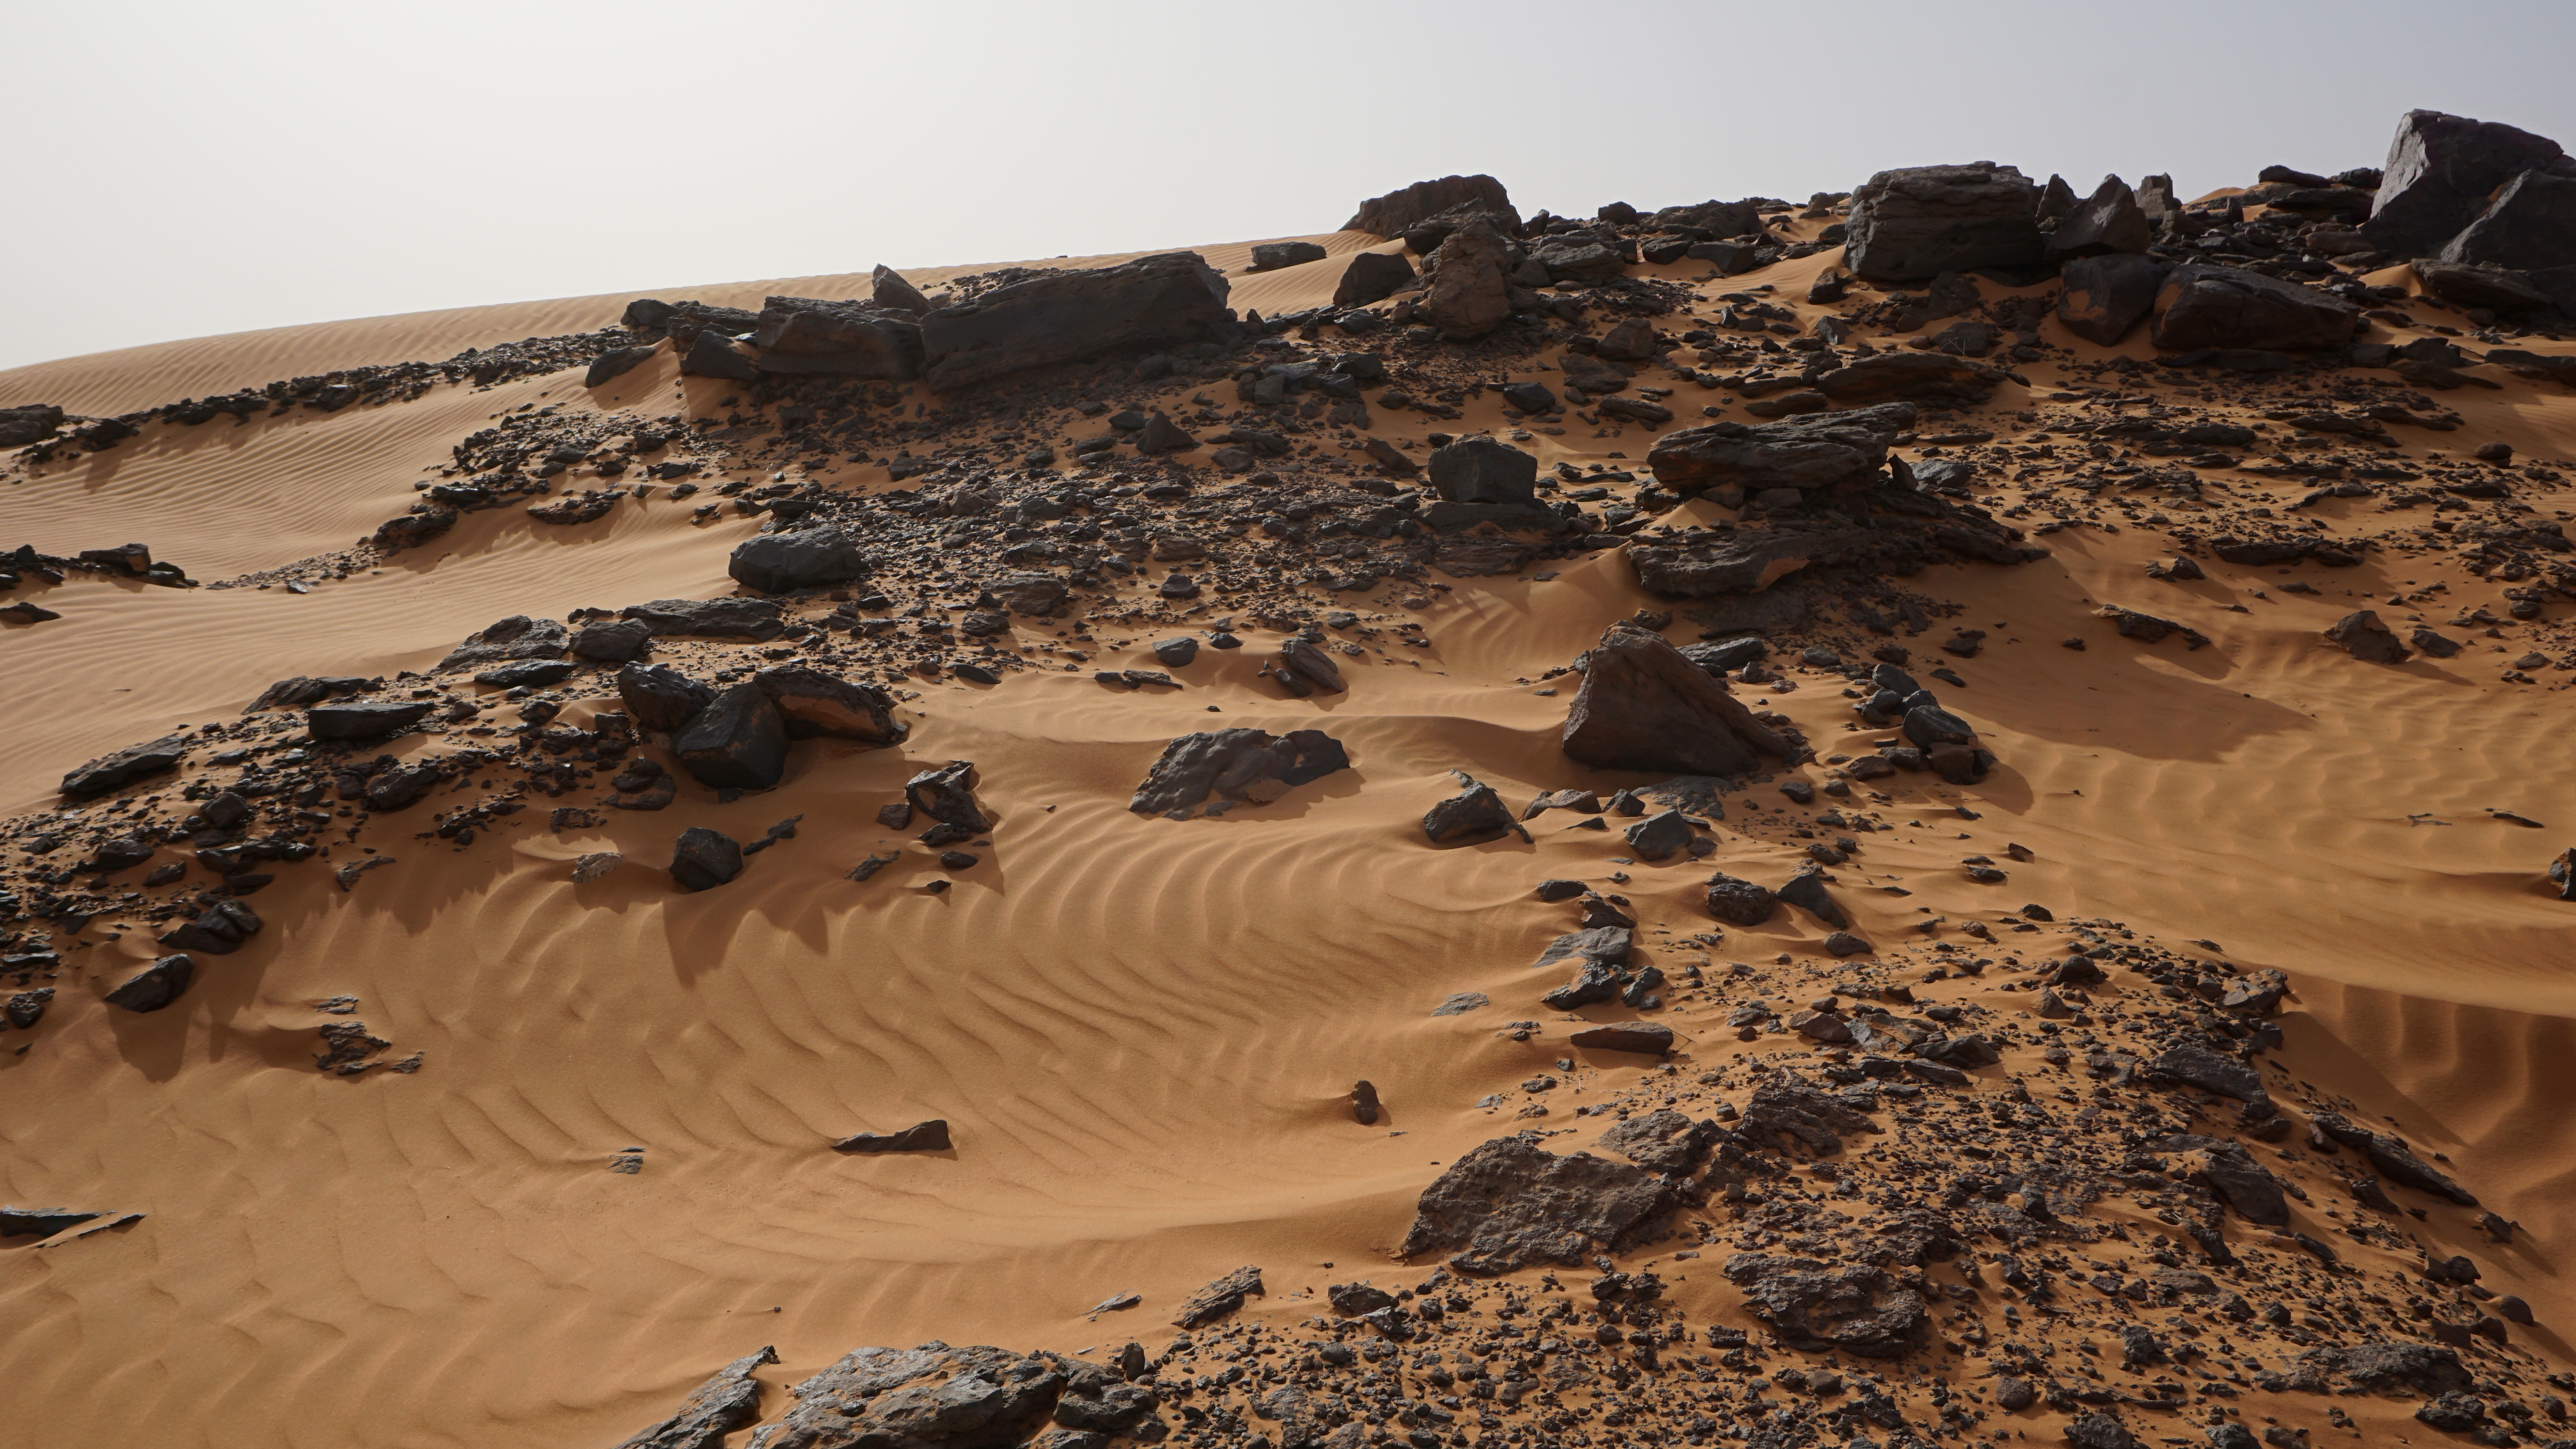
beach, landscape, sea, coast, sand, rock, desert, soil, terrain, material, rocks, geology, habitat, sahara, wadi, landform, erg, sudan, meroe, natural environment, aeolian landform